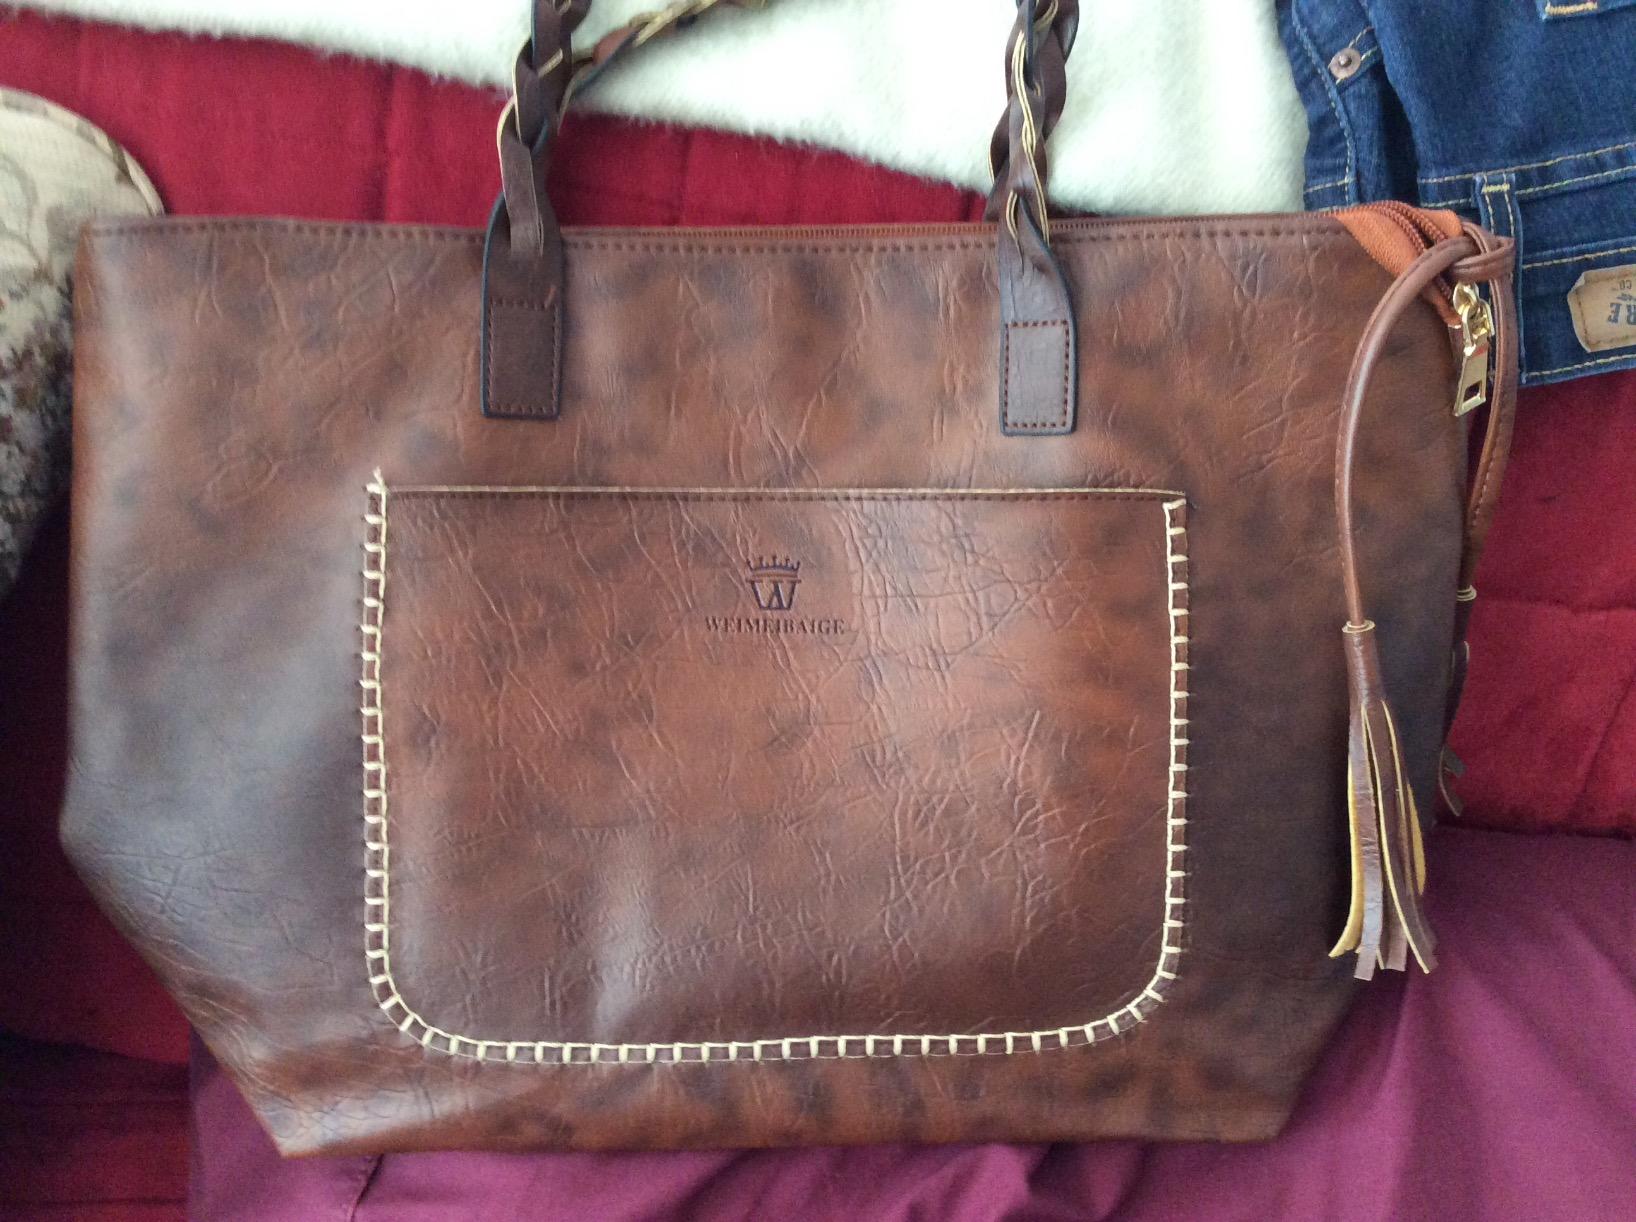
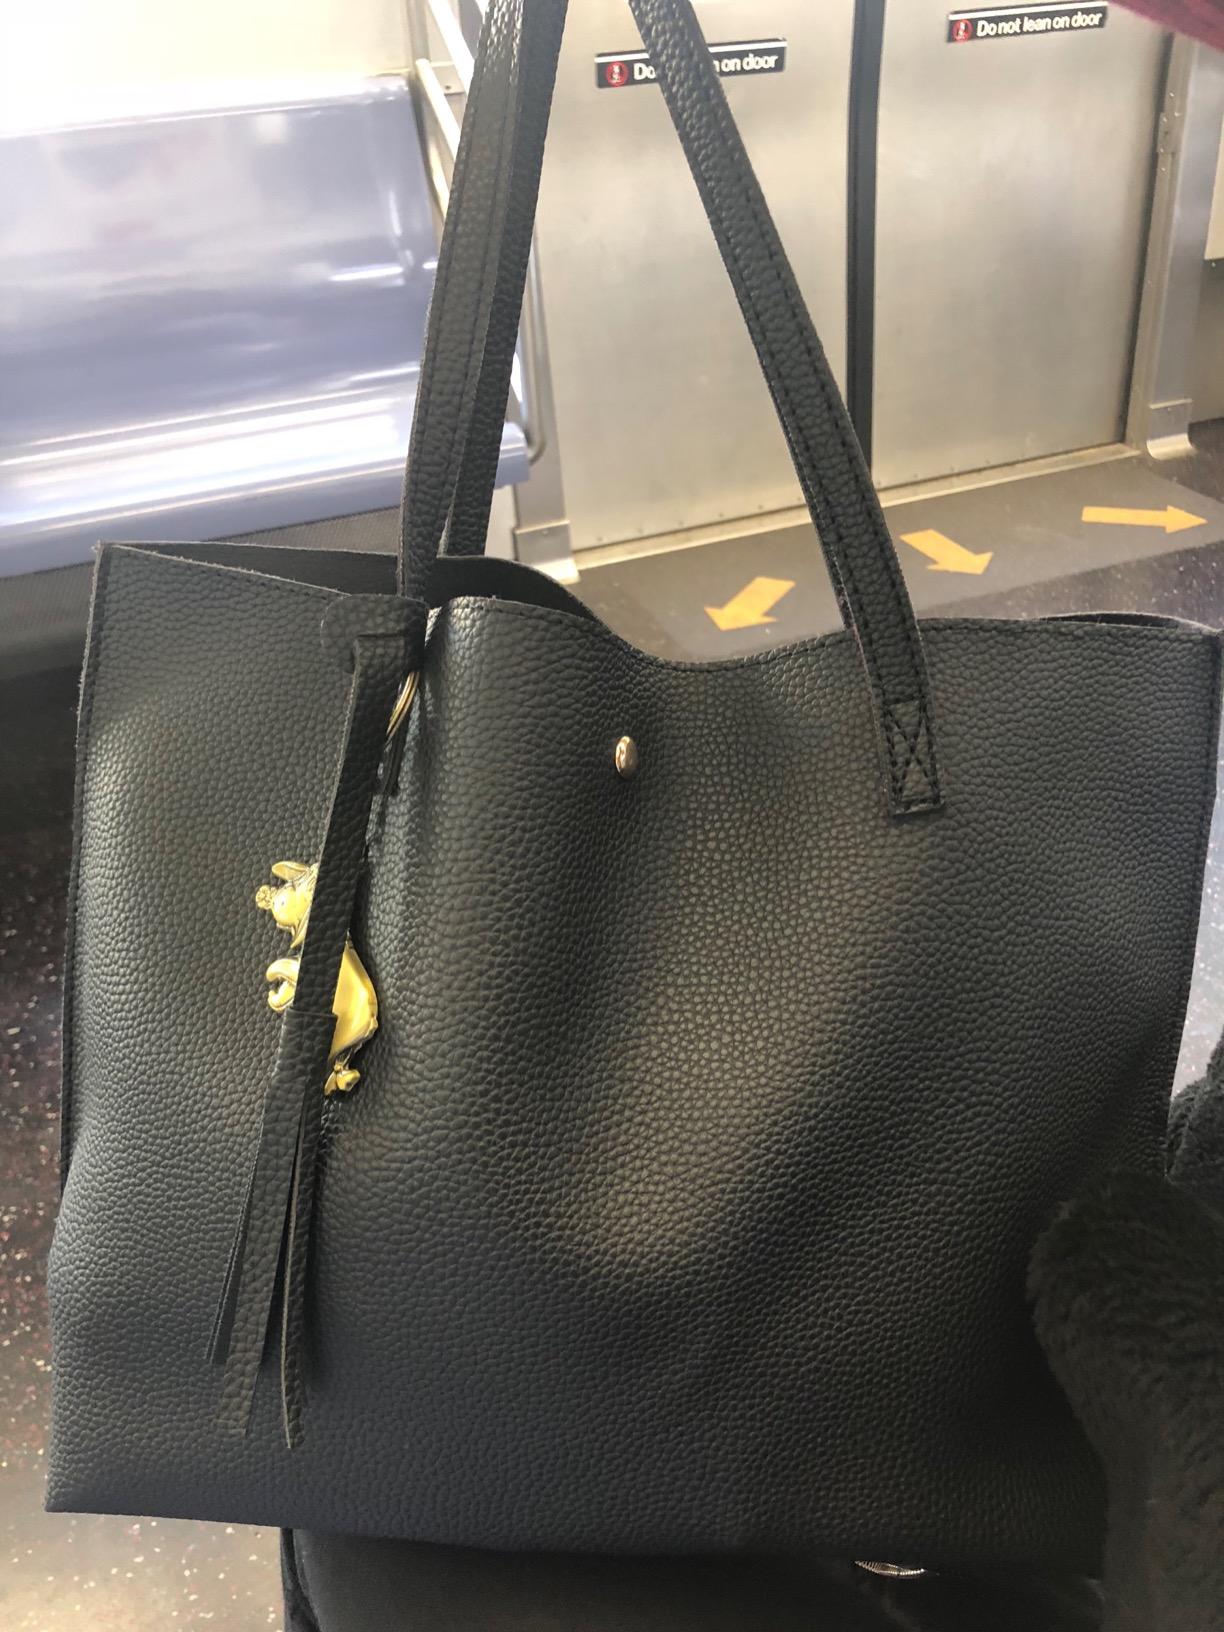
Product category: accessories_handbag
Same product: no